Pyramidal signs

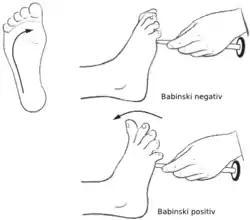
Babinski sign

The irritative phenomena are present if there is visible flection of the thumb, which goes to opposition: